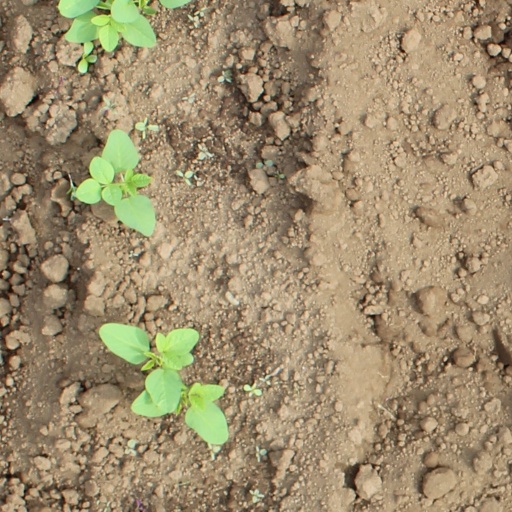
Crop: soybean